Mold control and prevention (library and archive)

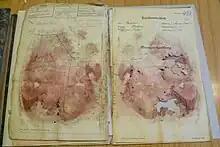
An example of mold damage

Mold control and prevention is a conservation activity that is performed in libraries and archives to protect books, documents and other materials from deterioration caused by mold growth. Mold prevention consists of different methods, such as chemical treatments, careful environmental control, and manual